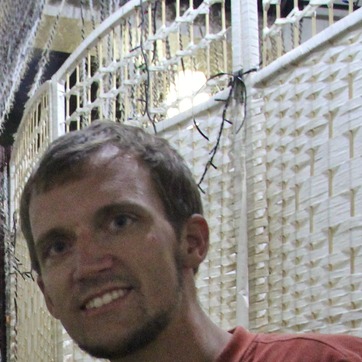
Material: hair